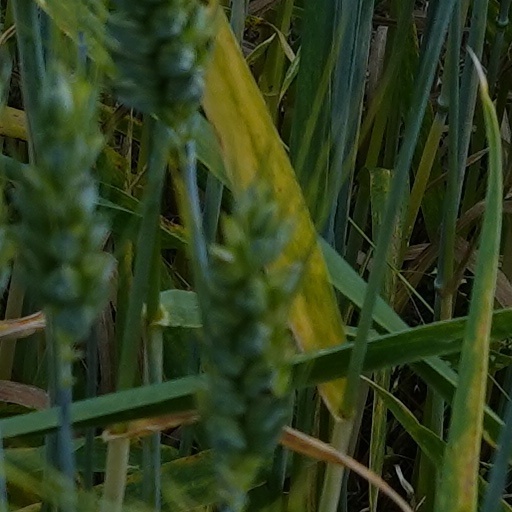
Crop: wheat